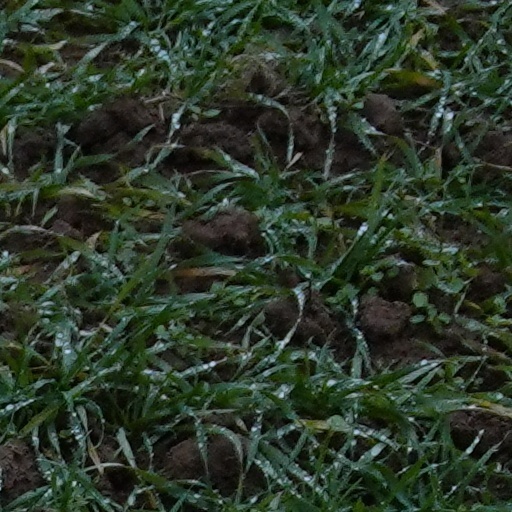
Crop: wheat